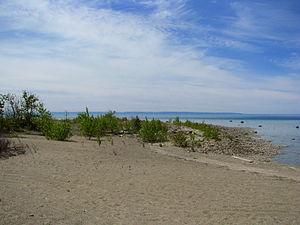
Tiny est un canton situé dans la province canadienne de l'Ontario, dans le comté de Simcoe sur la baie Géorgienne du lac Huron.